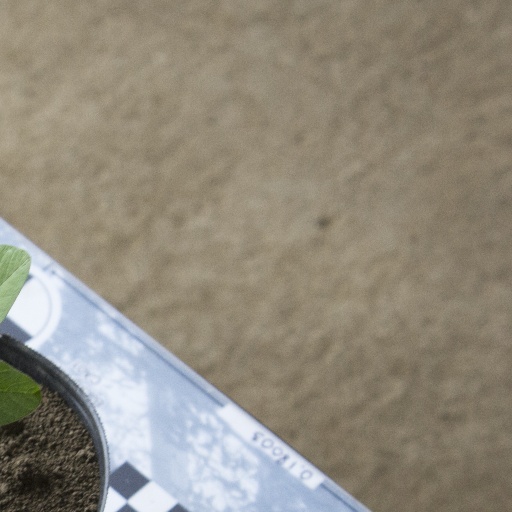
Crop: soybean